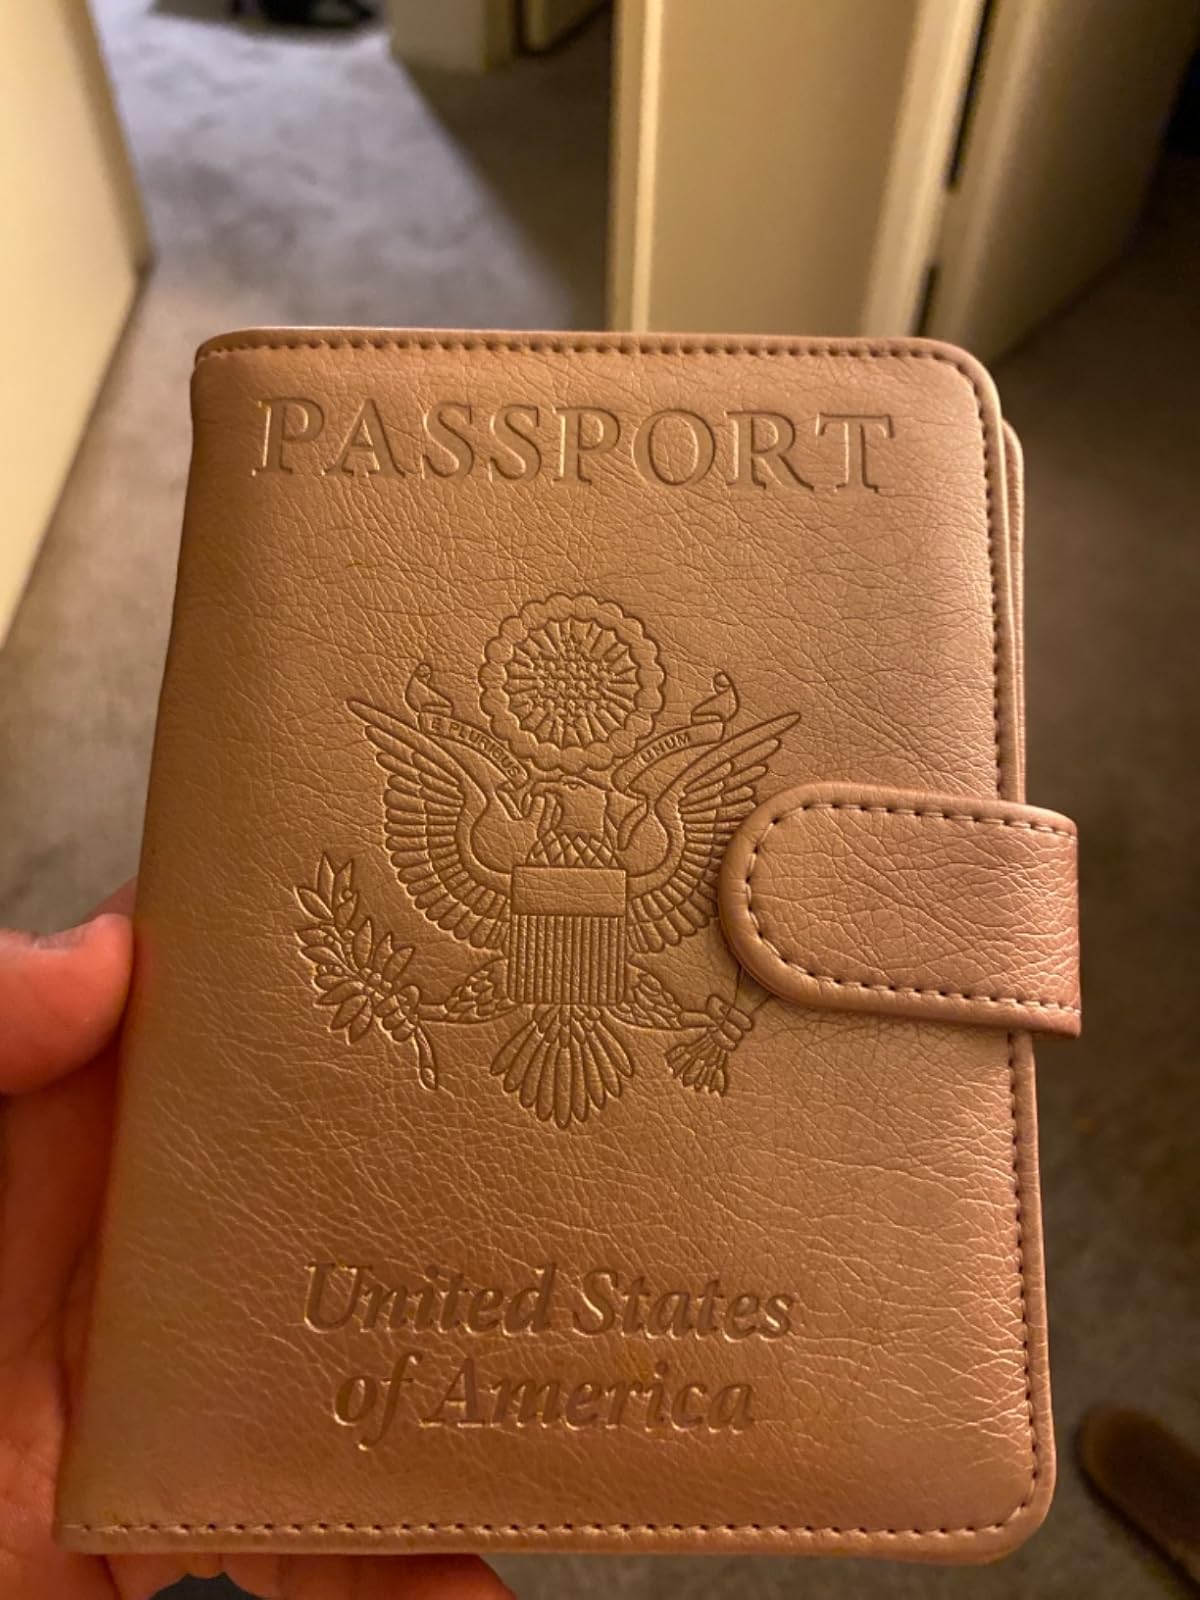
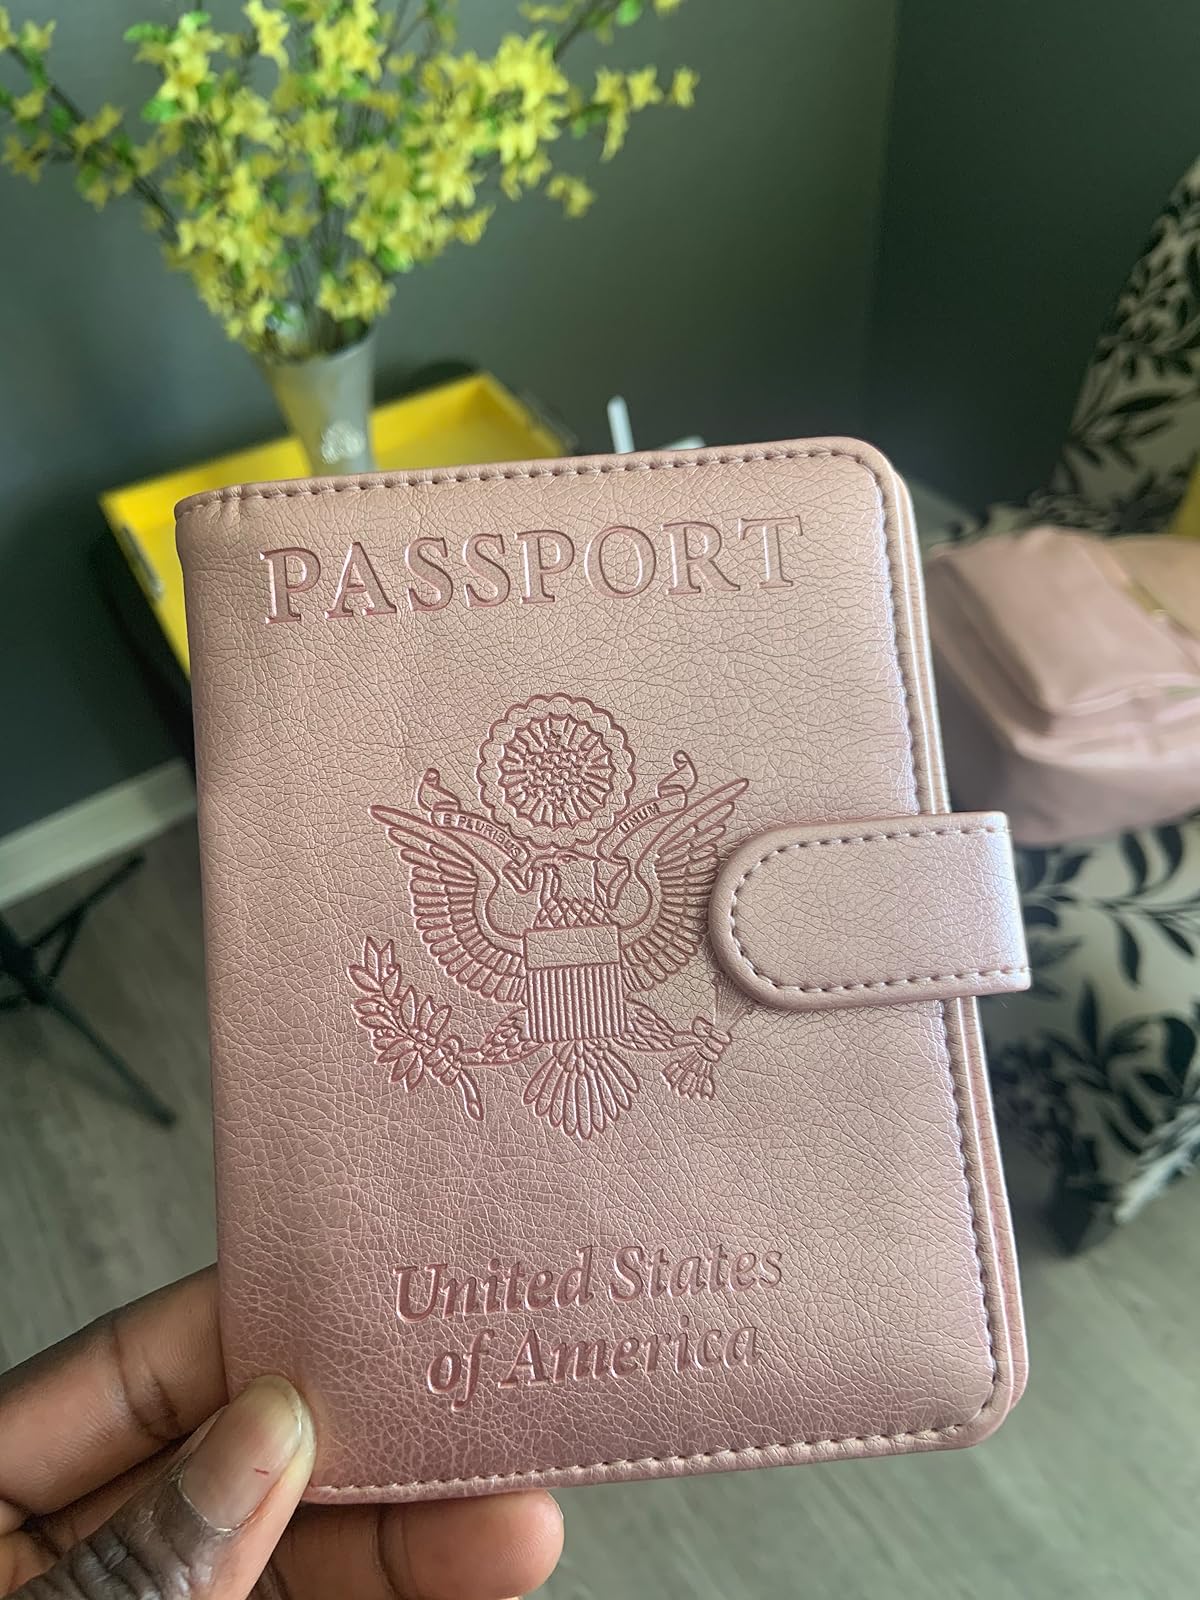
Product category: accessories_wallet
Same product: yes